RMS Queen Mary

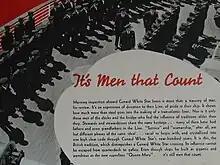
"It's Men That Count", a late 1930s promotional poster for the Cunard Line

In August 1936, "Queen Mary" captured the Blue Riband from "Normandie", with average speeds of westbound and eastbound. In 1937, "Normandie" received a new set of propellers and reclaimed the Blue Riband. However, in 1938, under the command of Robert B. Irving, "Queen Mary" took back the Blue Riband in both directions, with average speeds of westbound and eastbound, records which stood until lost to in 1952.